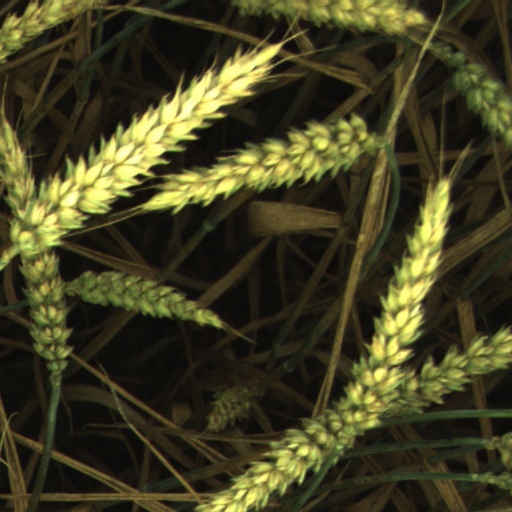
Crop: wheat